Dagoba (band)

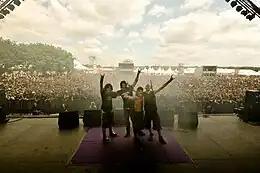
Dagoba at Hellfest 2009

Dagoba's seventh album, "Black Nova", was released on 25 August 2017. It was produced by Jacob Hansen (Epica, Volbeat, etc.) in Denmark. The band signed with Century Media Records for a worldwide distribution of the album released on Sony Music/Epic Jive. The band followed up the release with their first Japan tour. They were also part of the European tour with Kreator and Vader in January 2018.